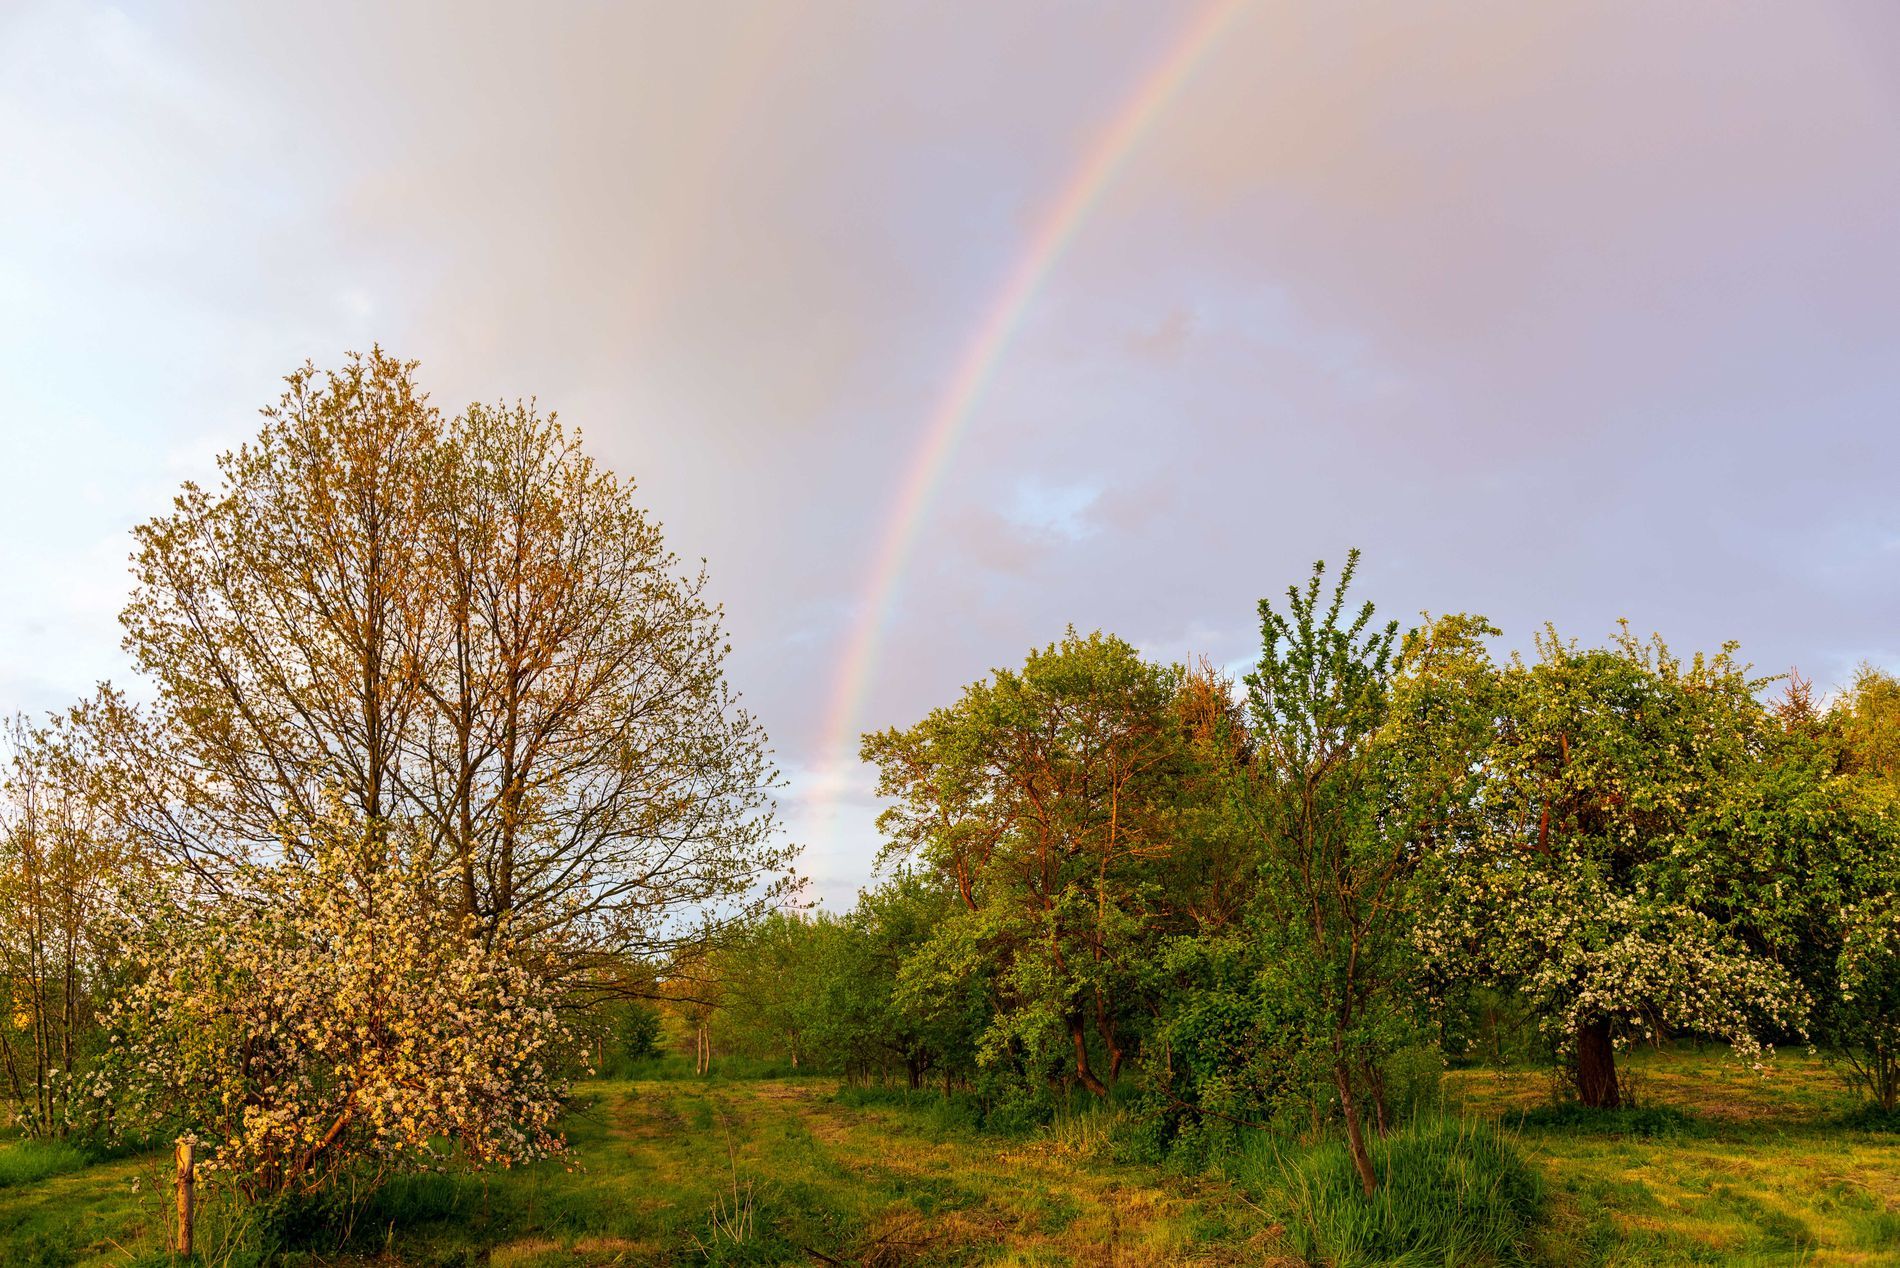
Nature’s Beauty
A lush green meadow with blooming trees under a soft pastel sky, featuring a vibrant rainbow arching above.
Captured from a wide-angle perspective, the scene showcases a peaceful natural setting with a mix of tall trees and greenery. A delicate rainbow stretches across the sky, adding a magical touch.
Labels: Nature, Outdoors, Sky, Plant, Vegetation, Tree, Grass, Scenery, Rainbow, Field, Grassland, Landscape, Land, Woodland, Tree Trunk, Park, Grove, Countryside, Meadow, Rural, Oak, Sycamore, Farm, Pasture, Trees
Camera: NIKON CORPORATION NIKON D750
Lens: 24.0-120.0 mm f/4.0
Aperture: F5
Exposure: 1/100 sec
ISO: 200
Focal length: 34.0 mm